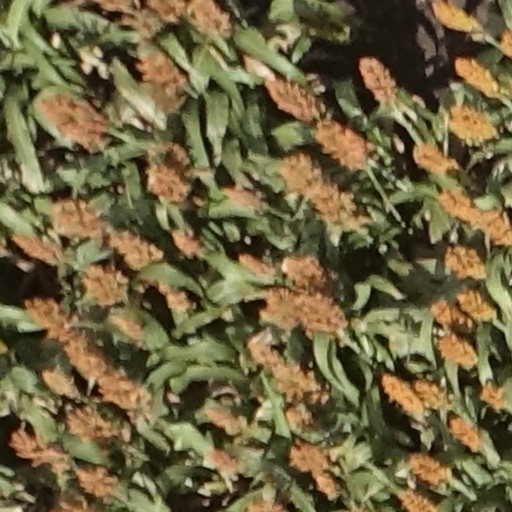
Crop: sorghum